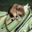
Label: mouse